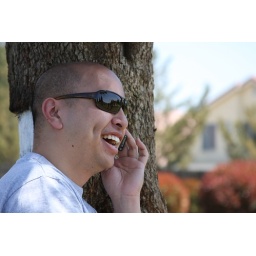
Our V-ball coach Rich on the phone. Looks like a girl on the other line. (sister in the faith)